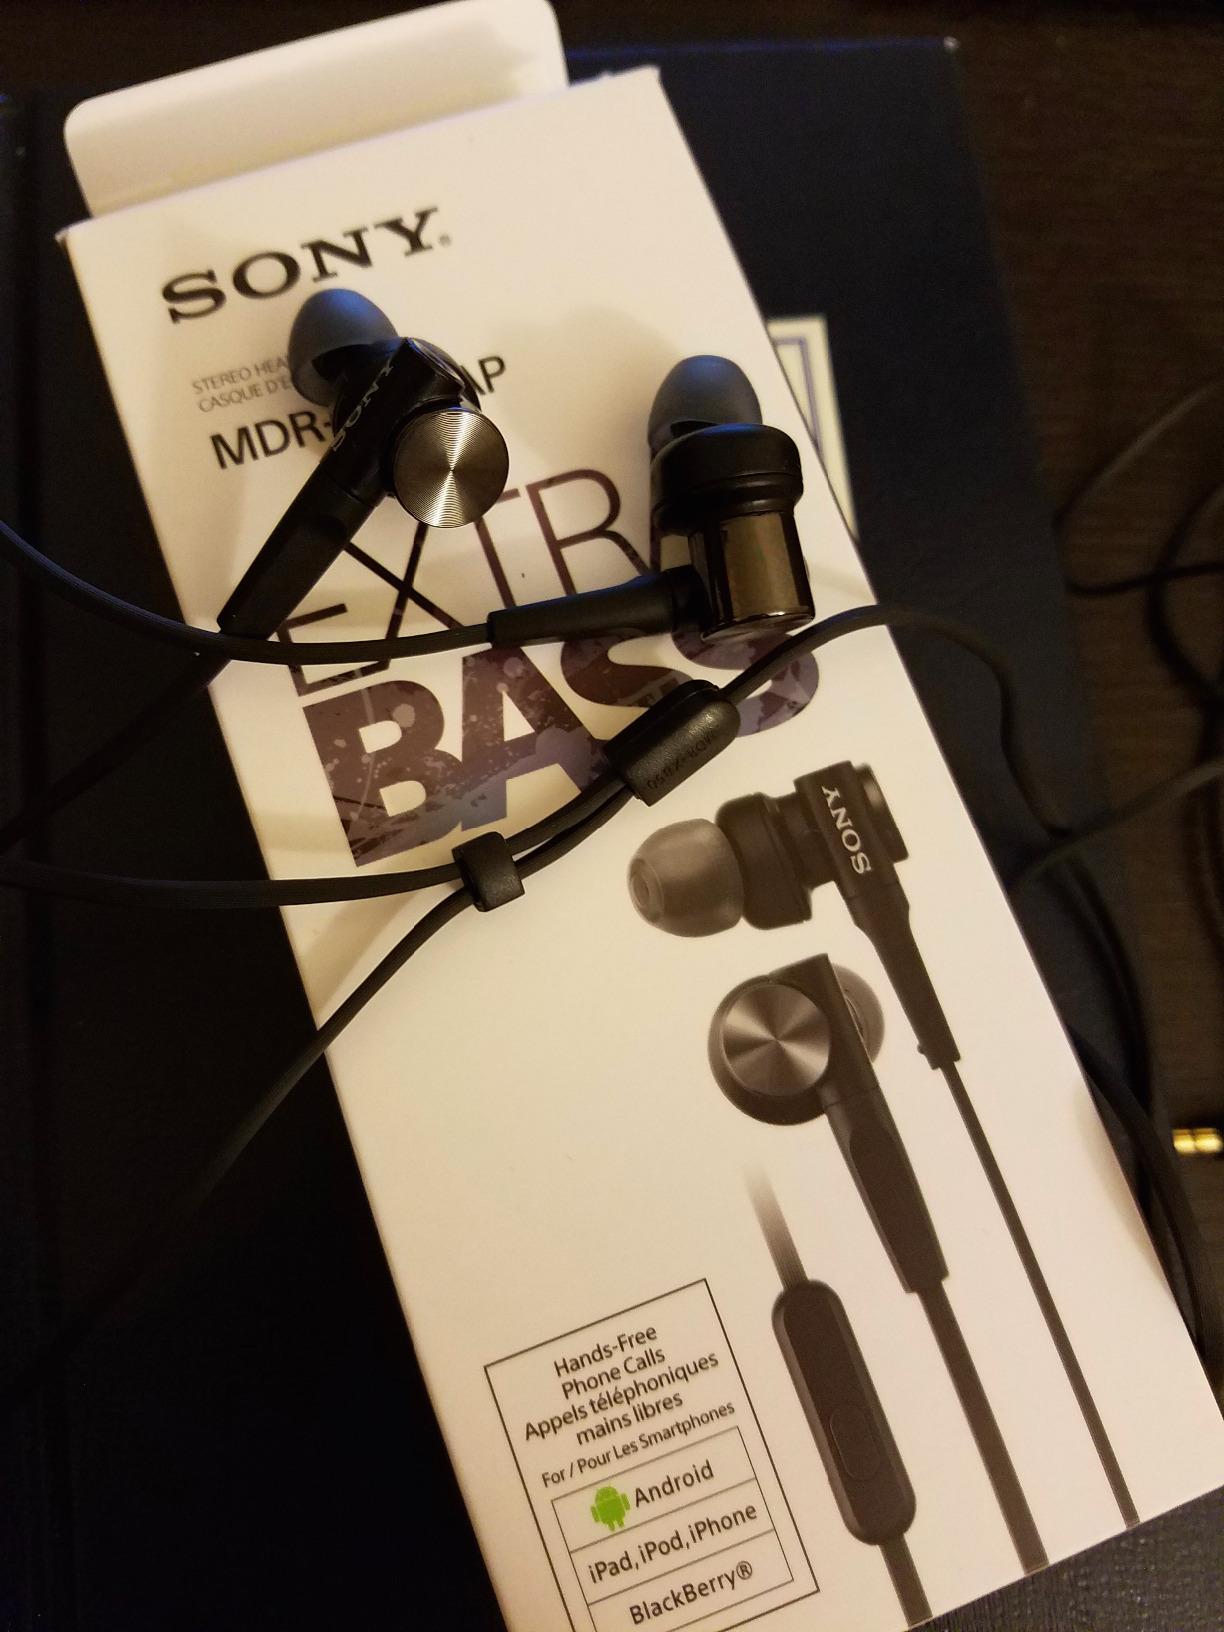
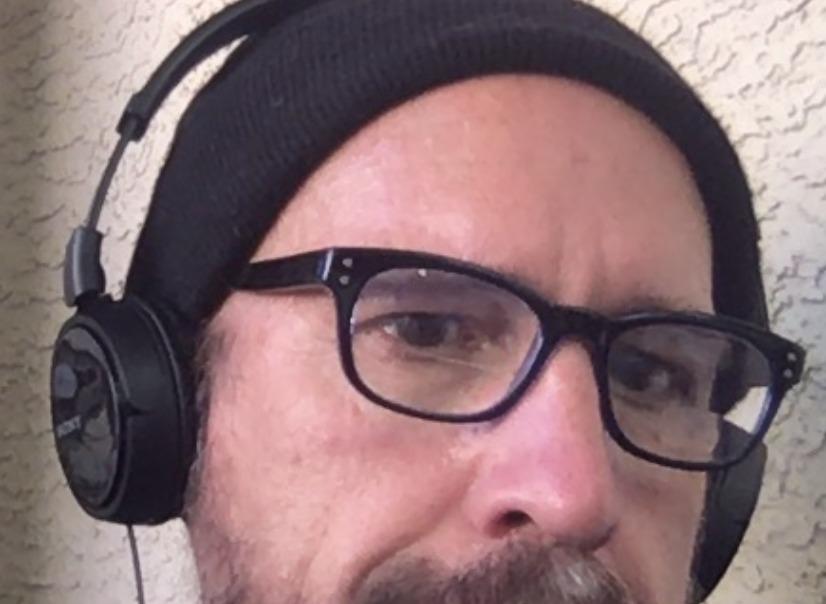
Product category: headphones
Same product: no